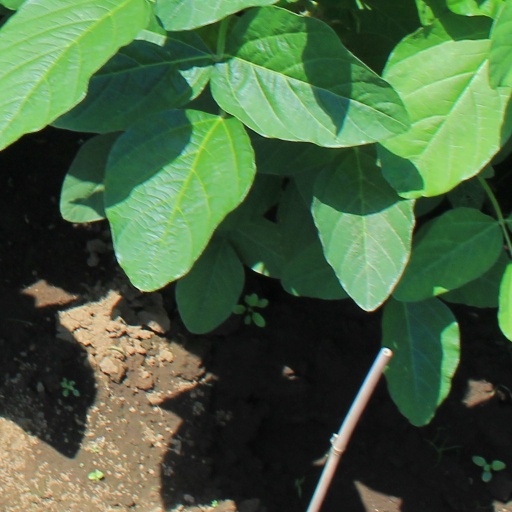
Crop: soybean